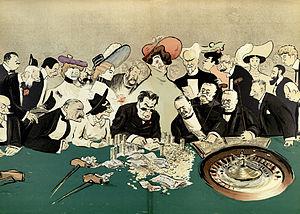
Irène Némirovsky est une romancière russe d'expression française, née à Kiev le 11 février 1903 et morte le 19 août 1942 à Auschwitz. Auteur à succès dans la France des années 1930 mais oubliée après la Seconde Guerre mondiale, elle est le seul écrivain à qui le prix Renaudot ait été décerné à titre posthume, en 2004, pour son roman inachevé Suite française.